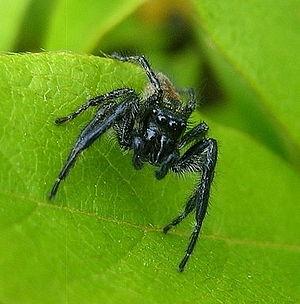
Carrhotus est un genre d'araignées aranéomorphes de la famille des Salticidae.